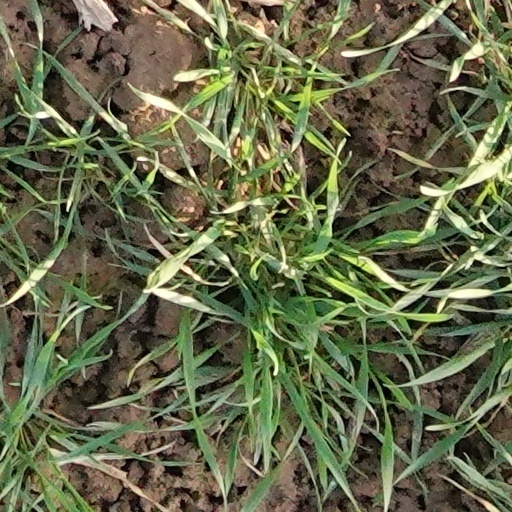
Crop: wheat